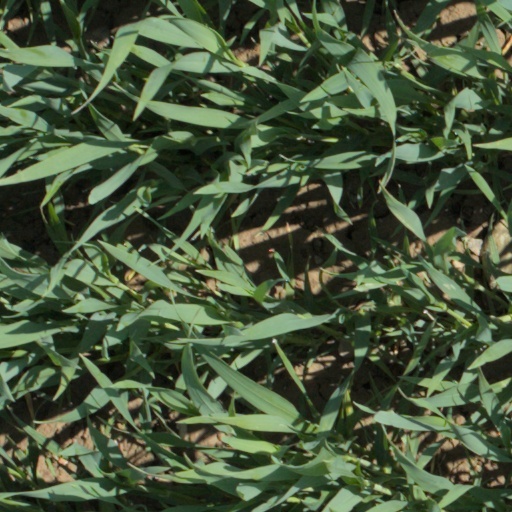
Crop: wheat